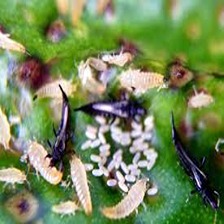
Label: thrips_disease